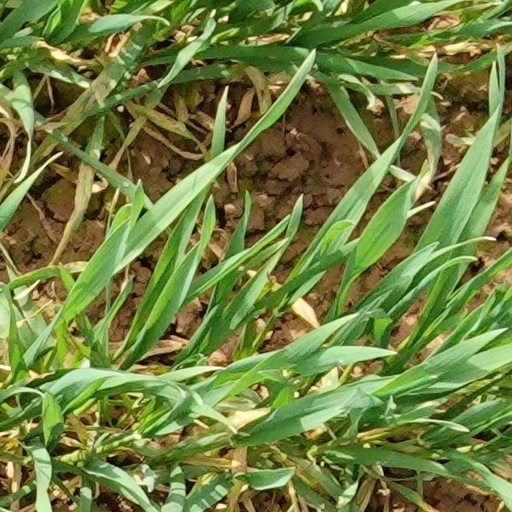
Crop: wheat